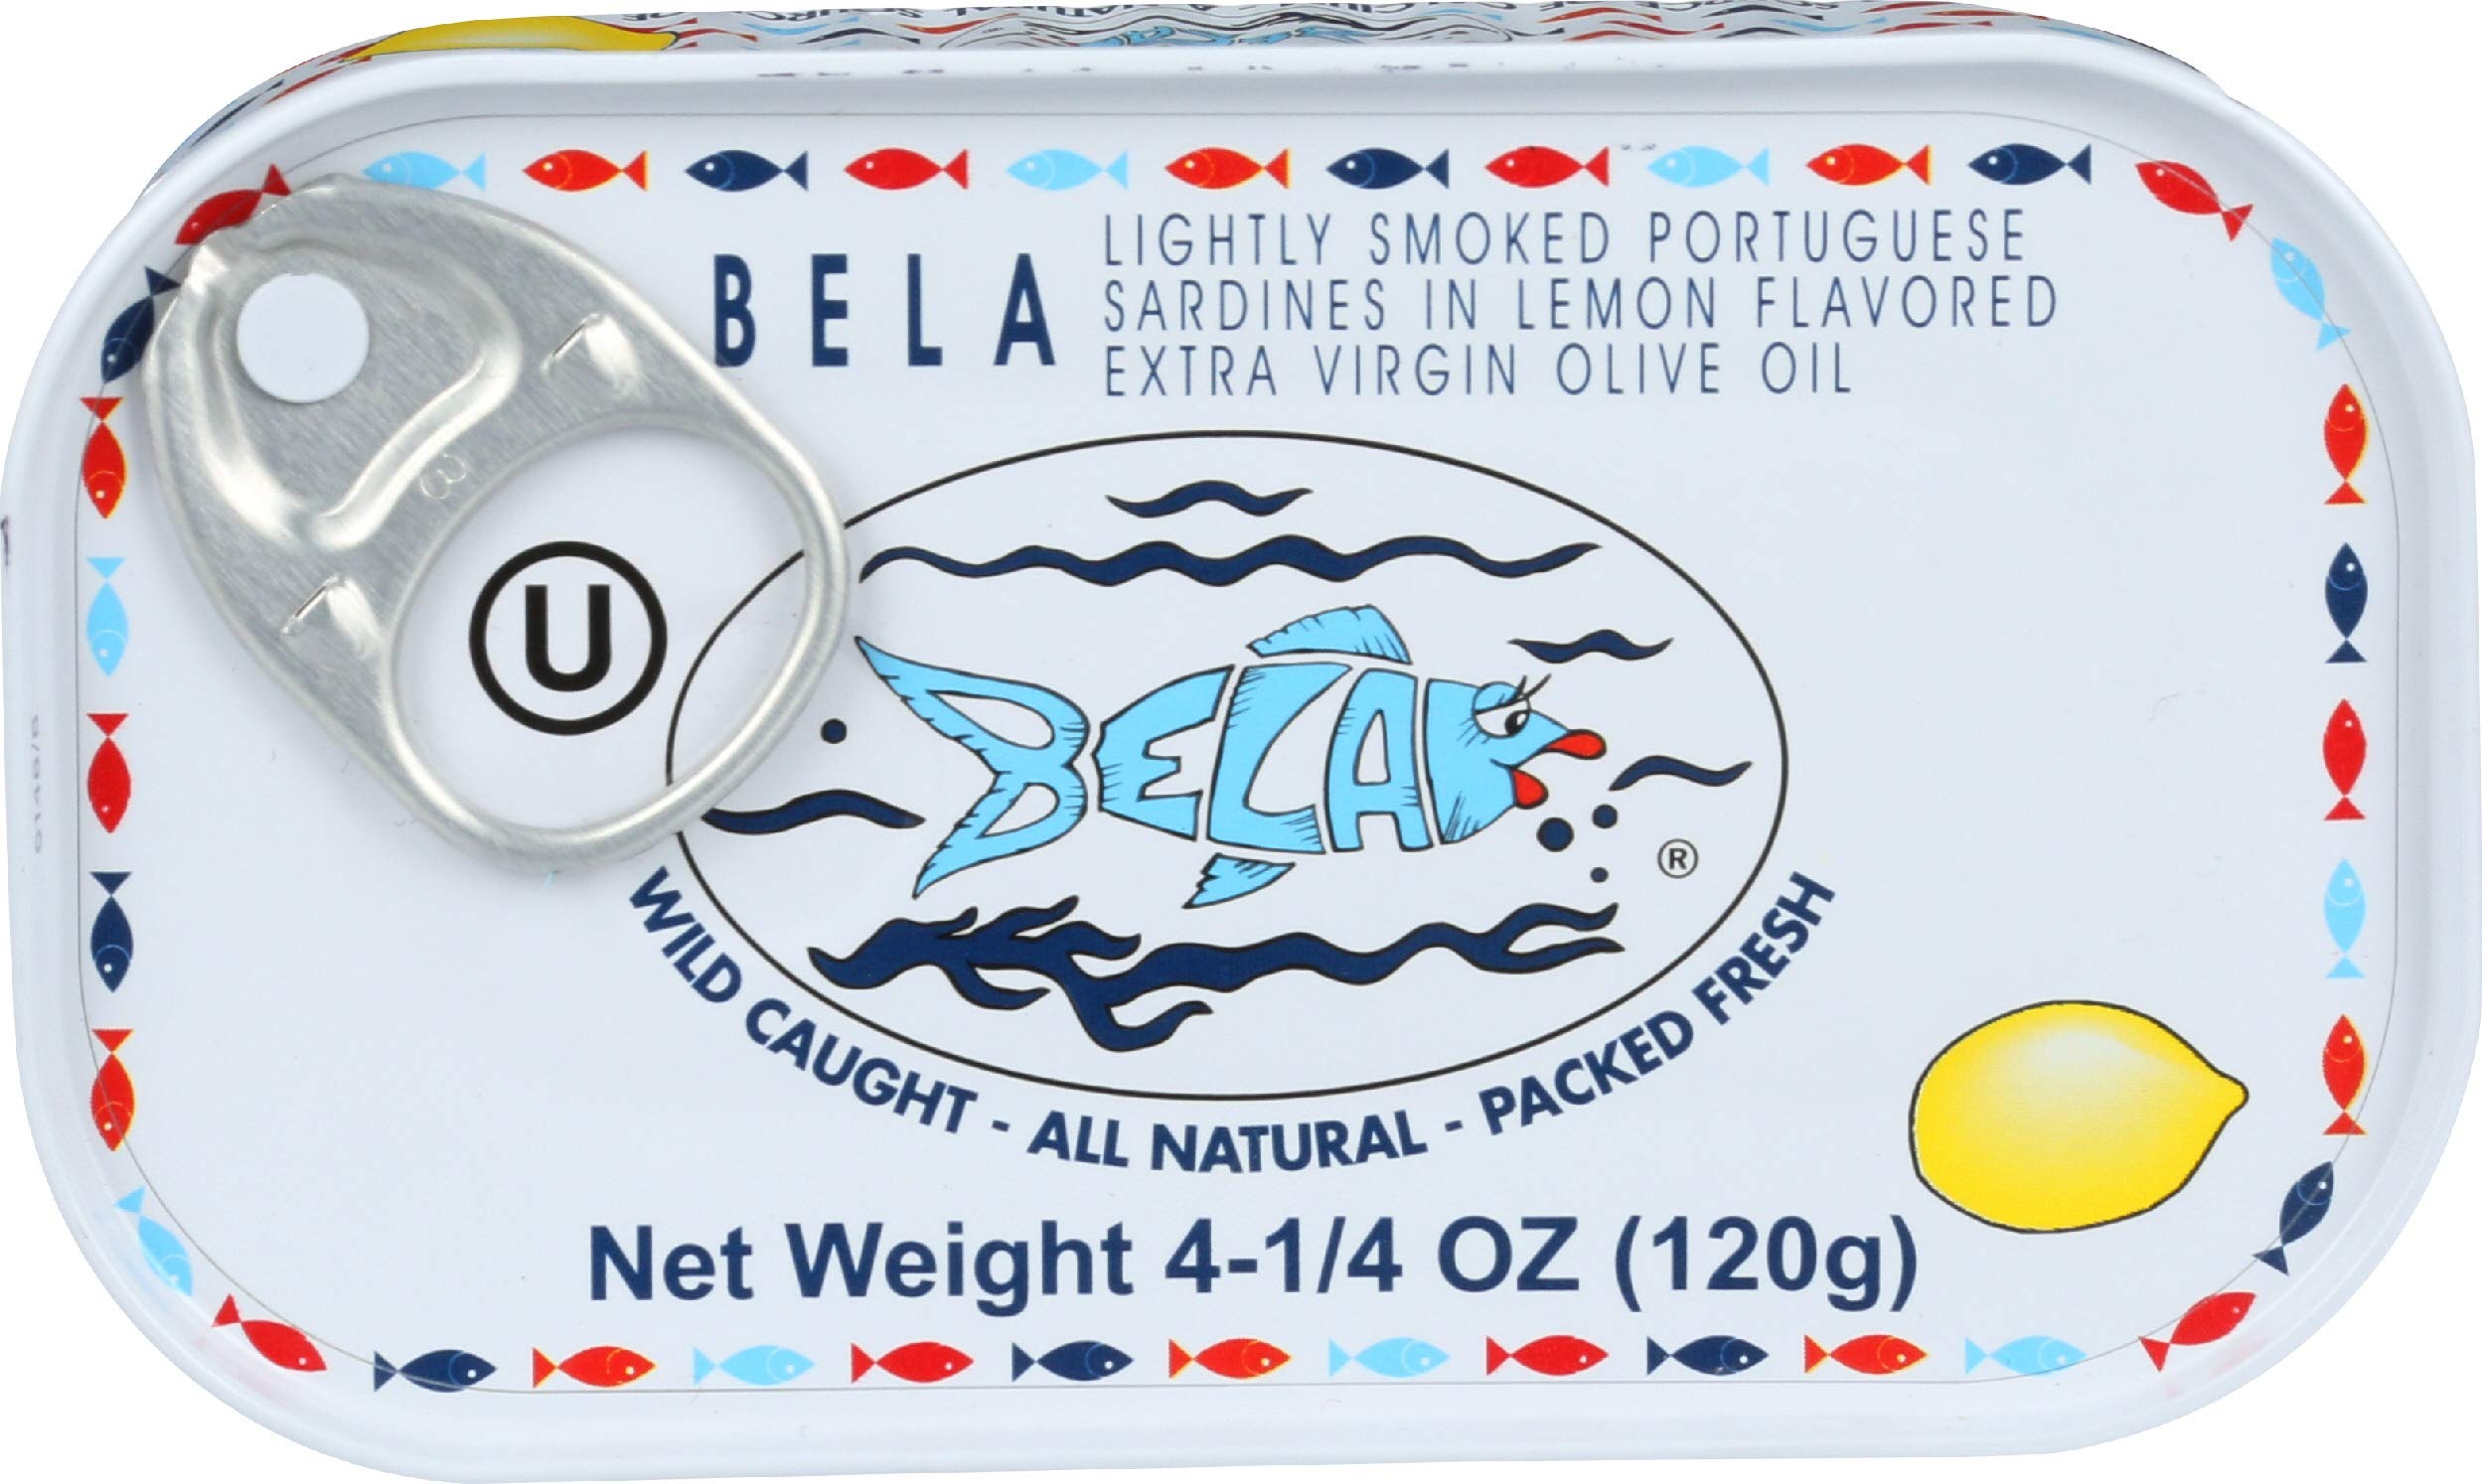
Item Name: Bela-Olhao Sardines Sardines In Lemon Juice, 4.25 oz
Value: 4.25
Unit: Ounce

Price: 6.54